Hofatelier Elvira

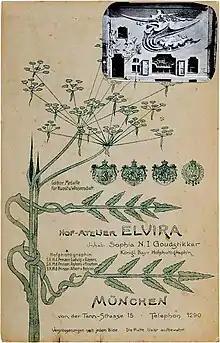
Logo (reverse side of a photograph, 1904)

The new studio building that housed the Munich atelier at "Von-der-Tann-Strasse 15", built in 1898, became a prominent structure in the style of Art Nouveau, and the façade was a design by the architect August Endell in the years from 1896 to 1898. Endell's work was influenced by Victor Horta. His plans, were licensed in April 1898 with the remark, that they were a "mockery of drawing art". The façade, with its red and golden dragon-like stucco ornament on a green ground, was especially criticized. The design was called "Octopus Rococo", and the building was variously called the "dragon's castle" or the "Chinese embassy". The Atelier Elvira building was an artist's meeting point from the beginning. Soon after the building was completed, the founders' paths went separate ways. In 1907, Augspurg sold her share to Goudstikker, who later leased it to the young photographer Emma Uibleisen. After World War I most of the traditional clients disappeared. When Uibleisen died in 1928 there was no successor.